Brent Barry

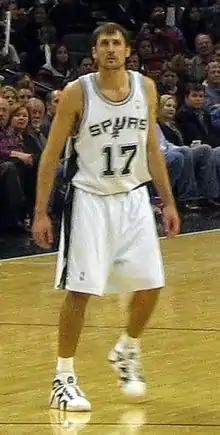
Barry with the Spurs in 2005

Brent Robert Barry (born December 31, 1971), also known by the nickname "Bones", is an American basketball coach, executive, broadcaster and former player. He is an assistant coach for the Phoenix Suns of the National Basketball Association (NBA). The shooting guard played professionally in the NBA, winning two league championships with the Spurs in 2005 and 2007, and also won the Slam Dunk Contest in 1996. He is the son of Basketball Hall of Famer Rick Barry.